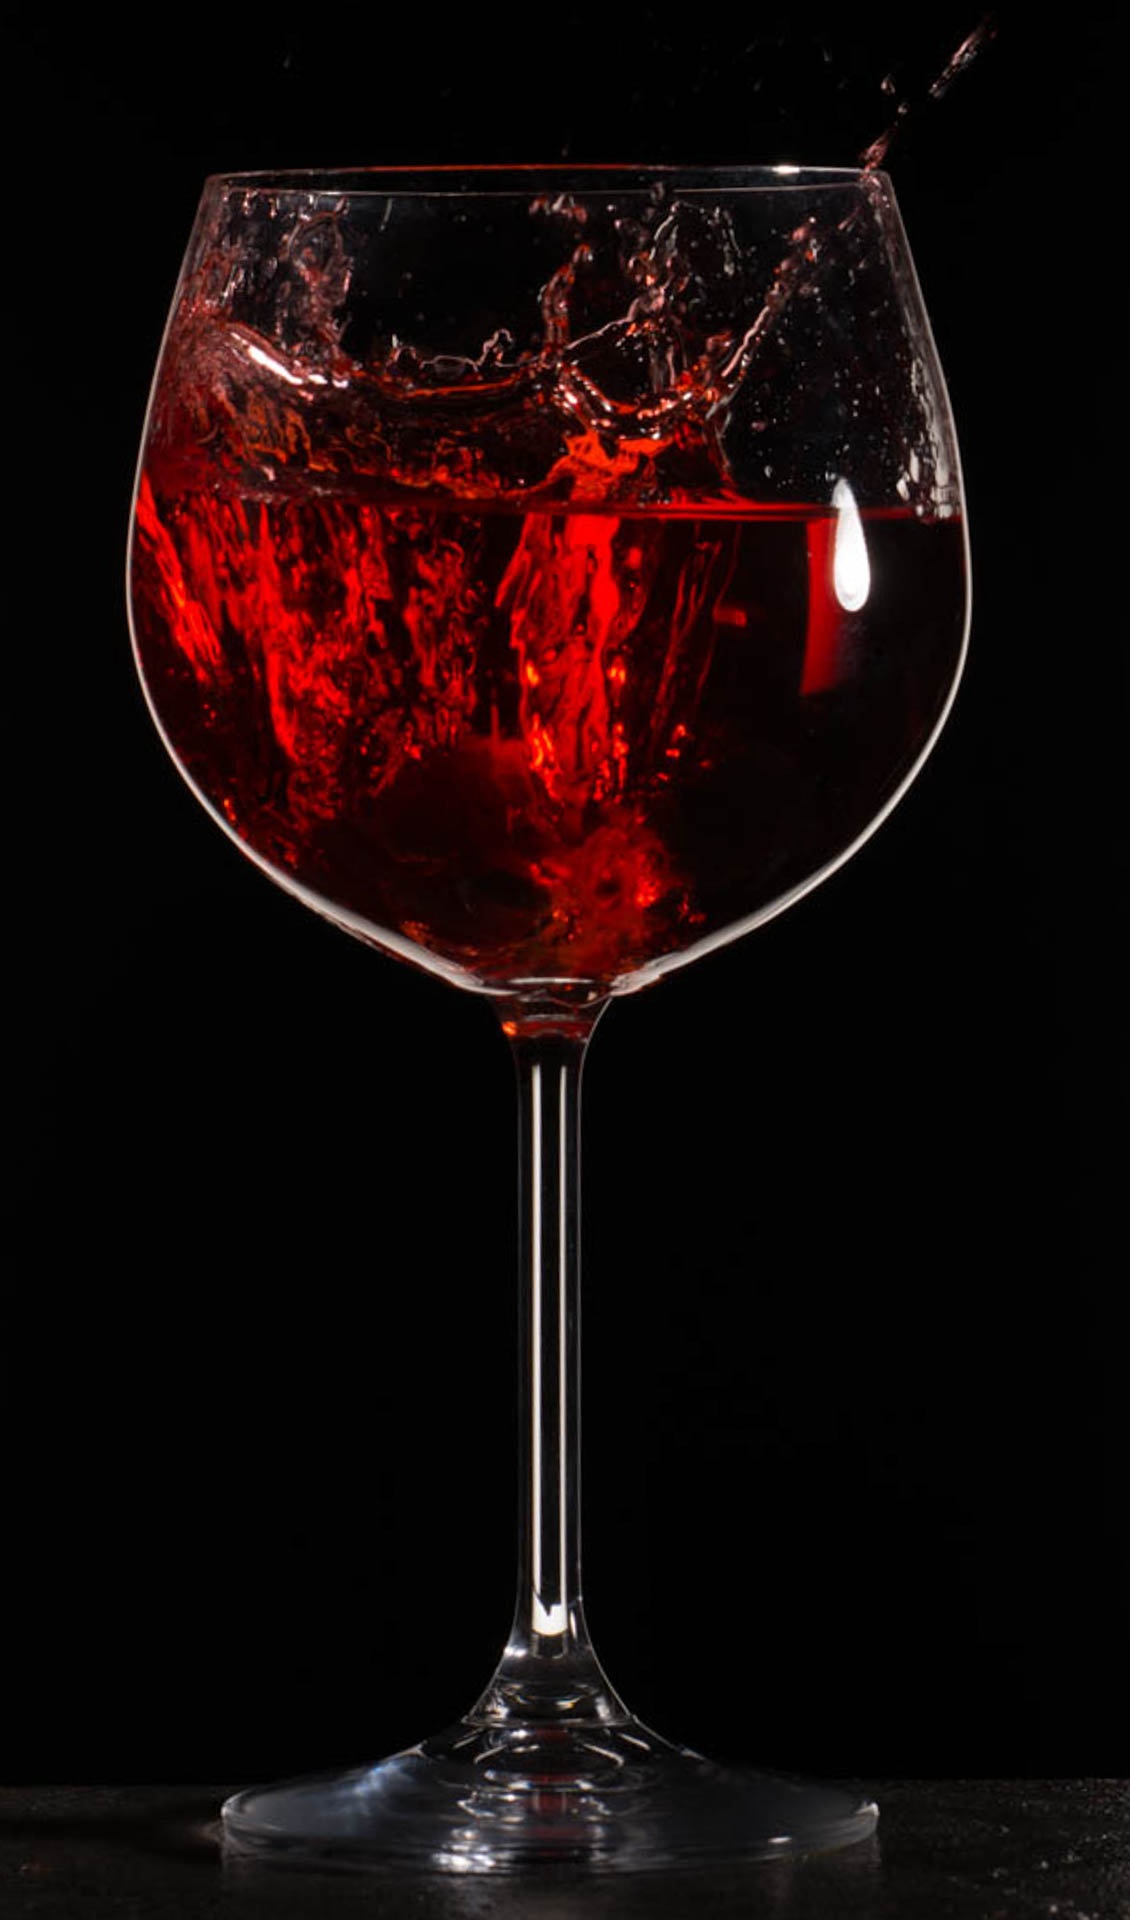
drop, liquid, wine, glass, motion, food, red, splash, drink, red wine, material, splashing, wineglass, cocktail, wine glass, stemware, alcoholic beverage, distilled beverage, drinkware